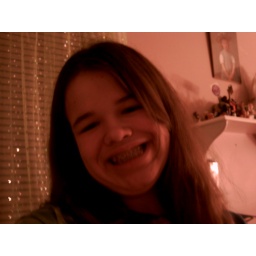
Me smiling by my window with green curtains!! :)